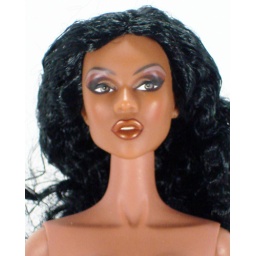
Made by Integrity Toys. Doll was dressed in blue denim bell bottom jeans and a black bustier.